Orpheus mosaic

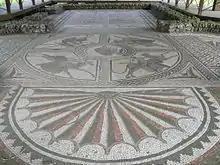
Romano-British style at Littlecote Roman Villa, England

In what appears to be a unique feature of Orpheus mosaics from Roman Britain, the animals may be arranged parading in a circle around him, feet facing out, so that some are the right way up whatever angle the floor is seen from; nine examples are known. The subject is found, for example, in Woodchester in England, the second largest of its kind in Europe and one of the most intricate. It dates to c. AD 325 and was re-discovered by Gloucestershire-born antiquarian Samuel Lysons in 1793. It has been uncovered seven times since 1880, the last time in 1973, but there are no plans to reveal it again.